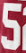
Number: 5